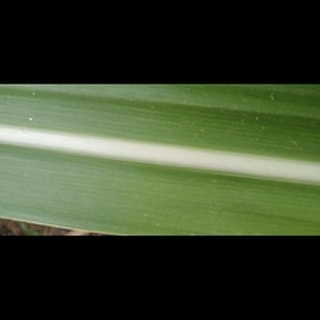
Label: healthy_sugarcane